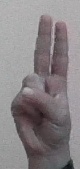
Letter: taa